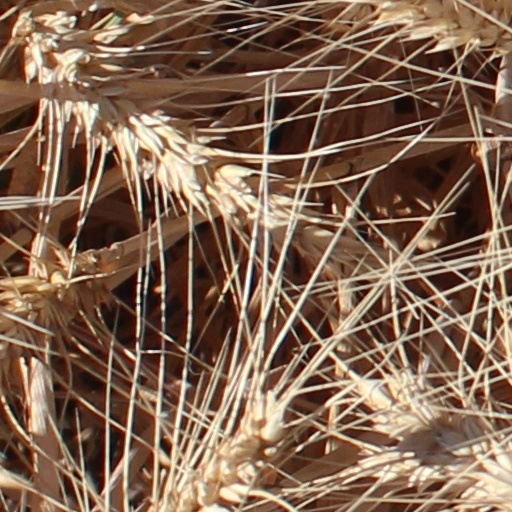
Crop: wheat